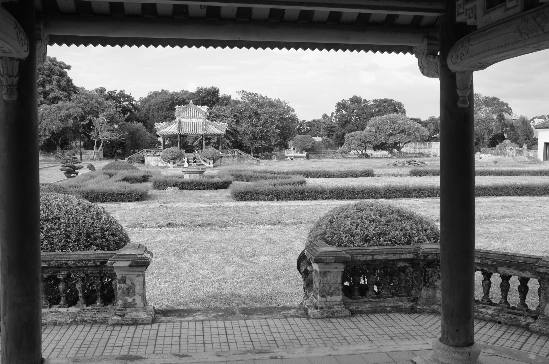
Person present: No